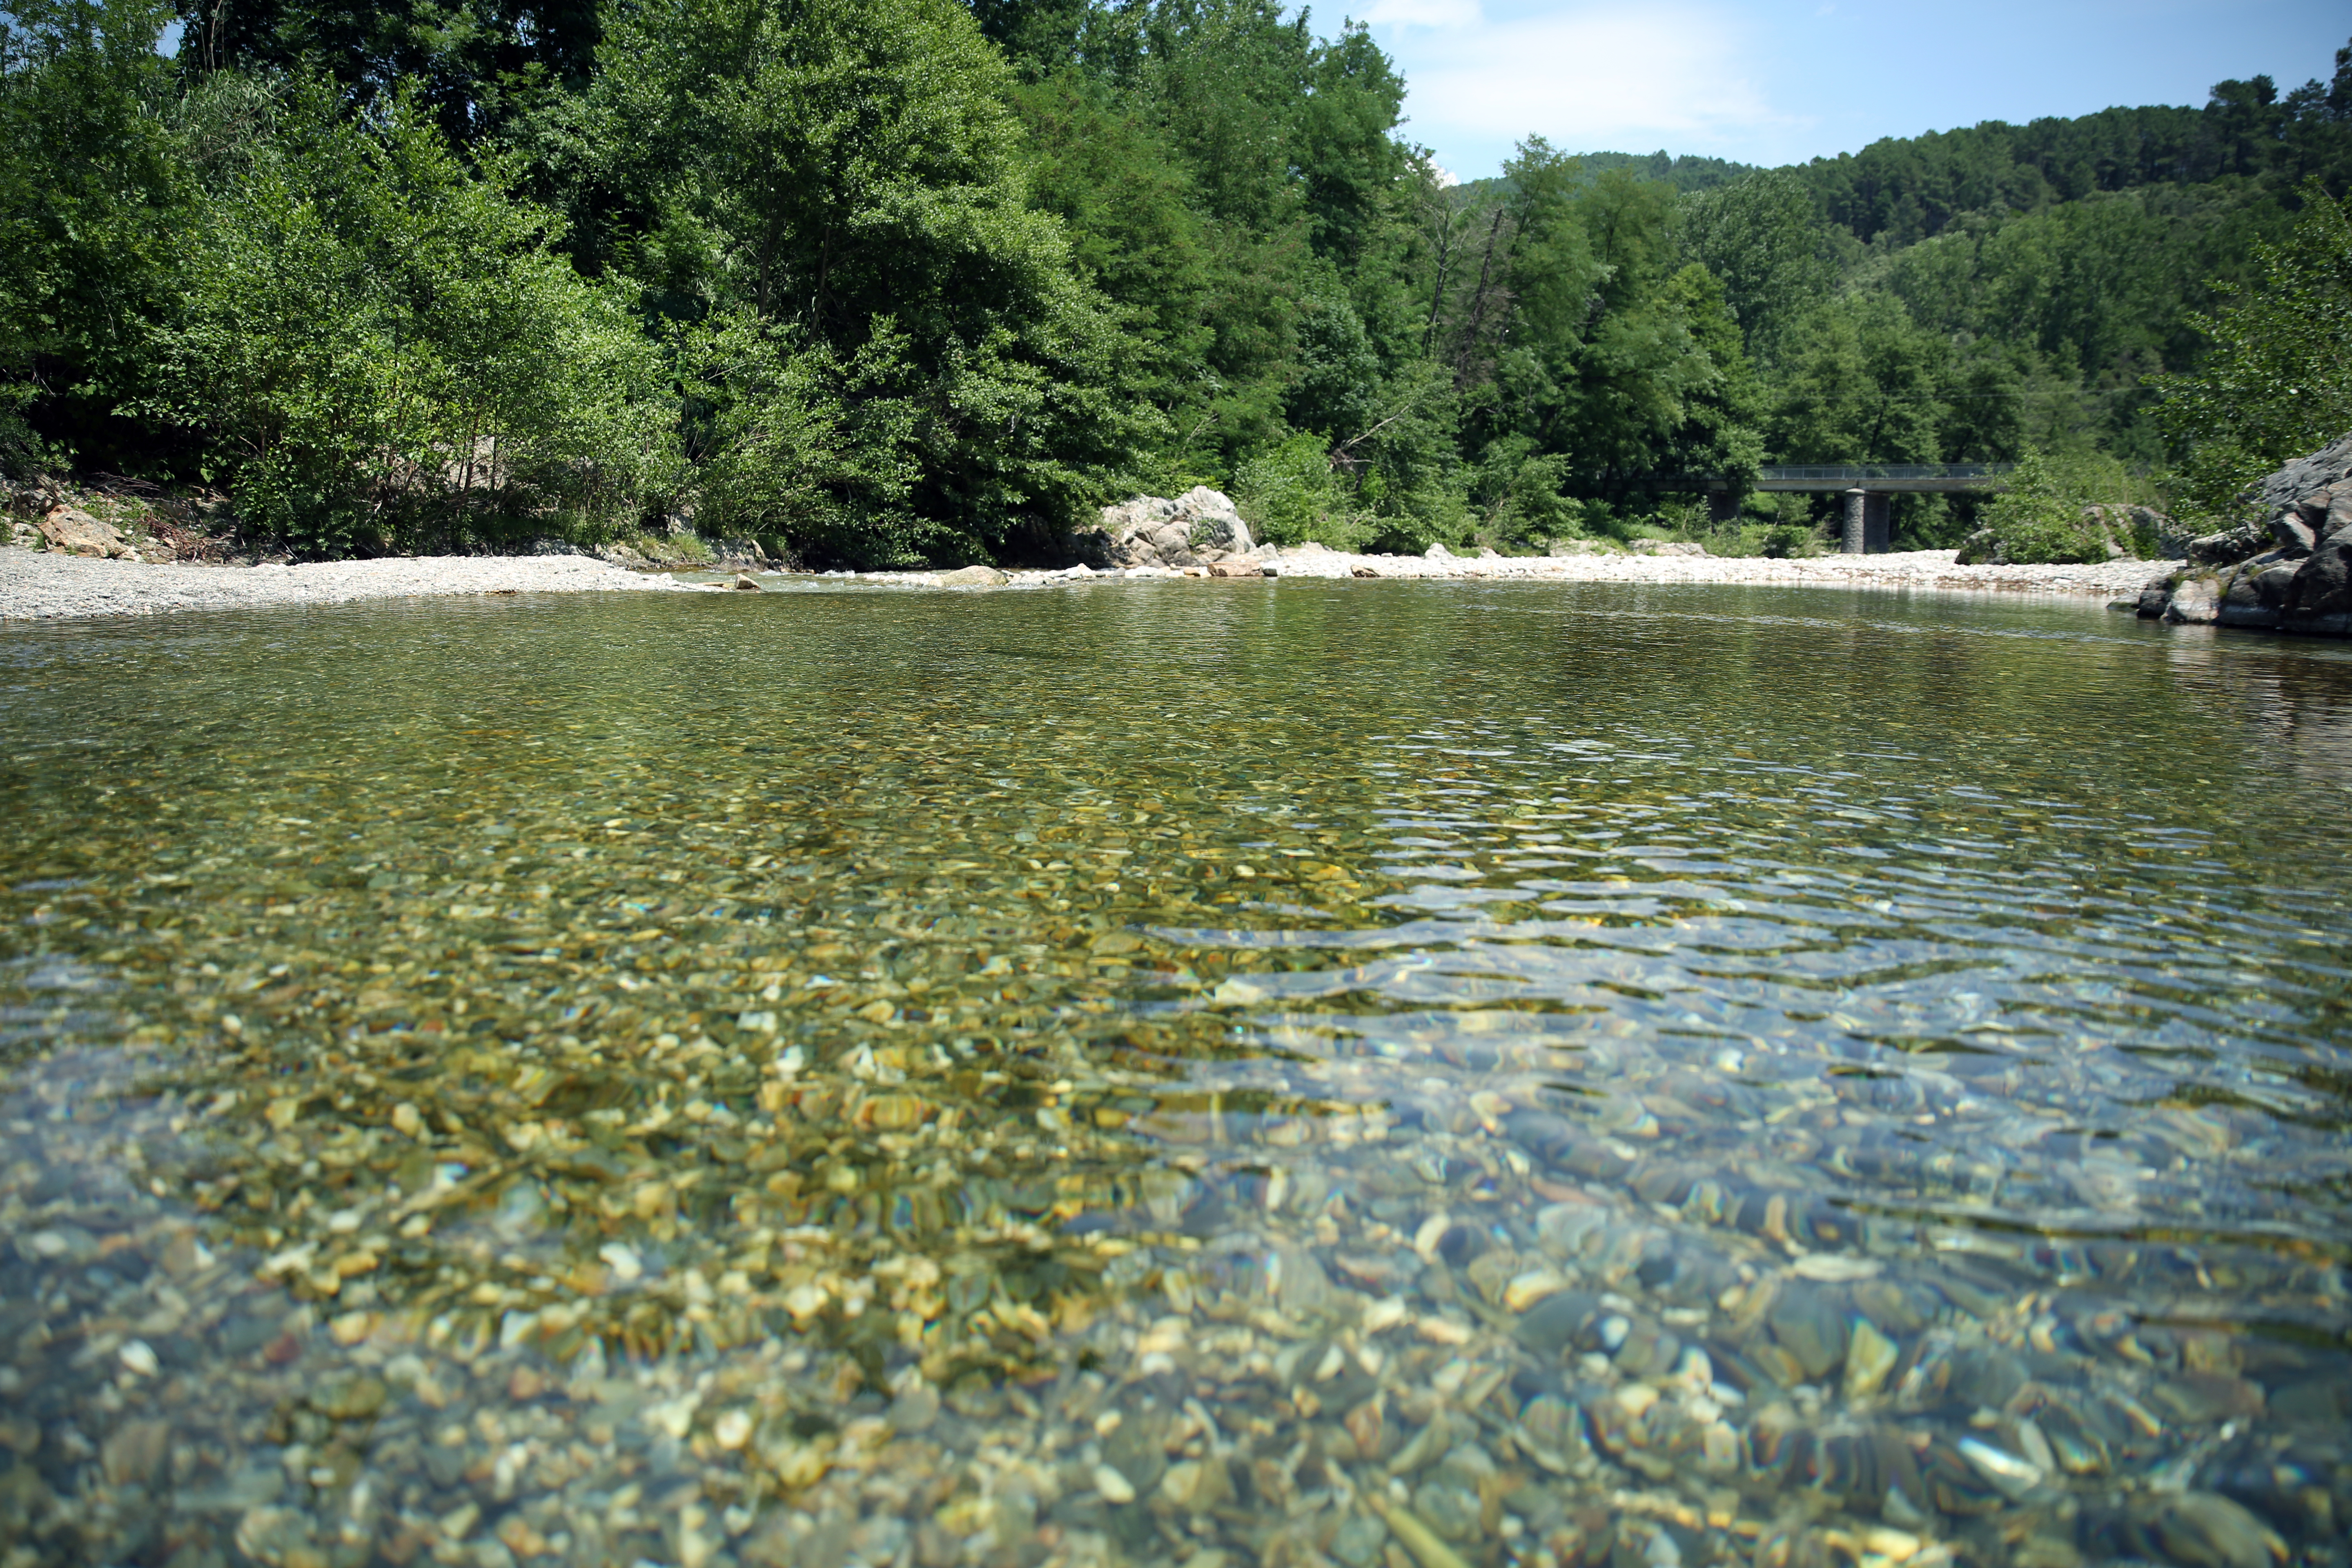
lake, river, pond, europe, stream, canon, reservoir, body of water, midi, t, southfrance, sdfrankreich, zuidfrankrijk, languedocroussillon, gard, berges, courant, exterieur, coursdeau, eauxvives, eauxclaires, saintjeandugard, cevennes, gardondemialet, falguires, loch, recreational fishing